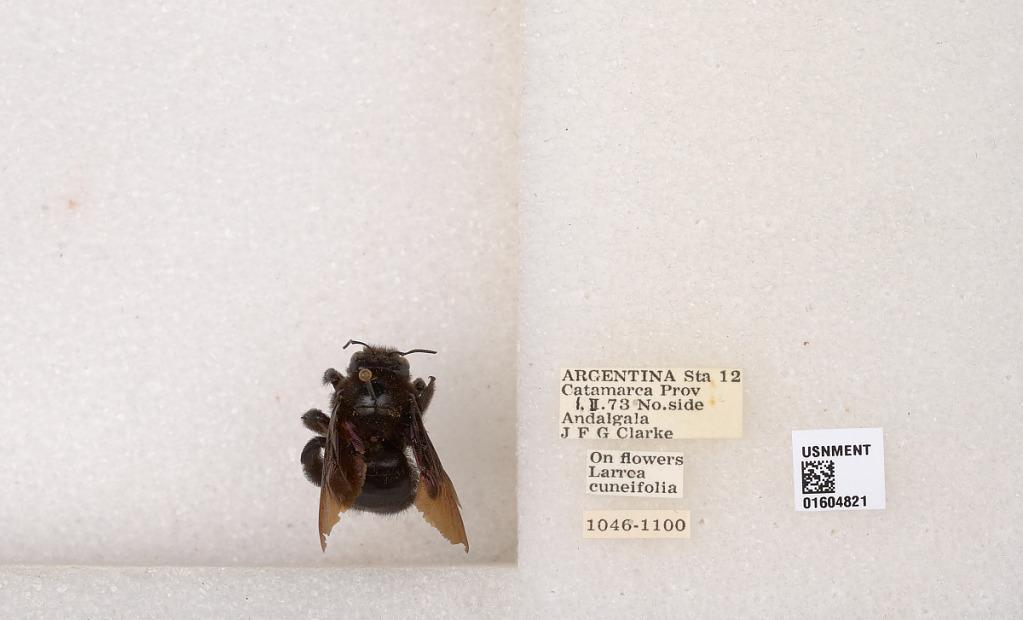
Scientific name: Xylocopa
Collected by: J. Clarke
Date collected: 1973-2-1
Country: Argentina
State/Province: Catamarca
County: Andalgala
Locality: Sta. 12, No. side Andalgala